Belz

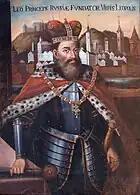
Leo I of Galicia

The Ashkenazi Jewish community in Belz was established circa 14th century. In 1665, the Jews in Belz received equal rights and duties. The town became home to a Hasidic dynasty in the early 19th century.